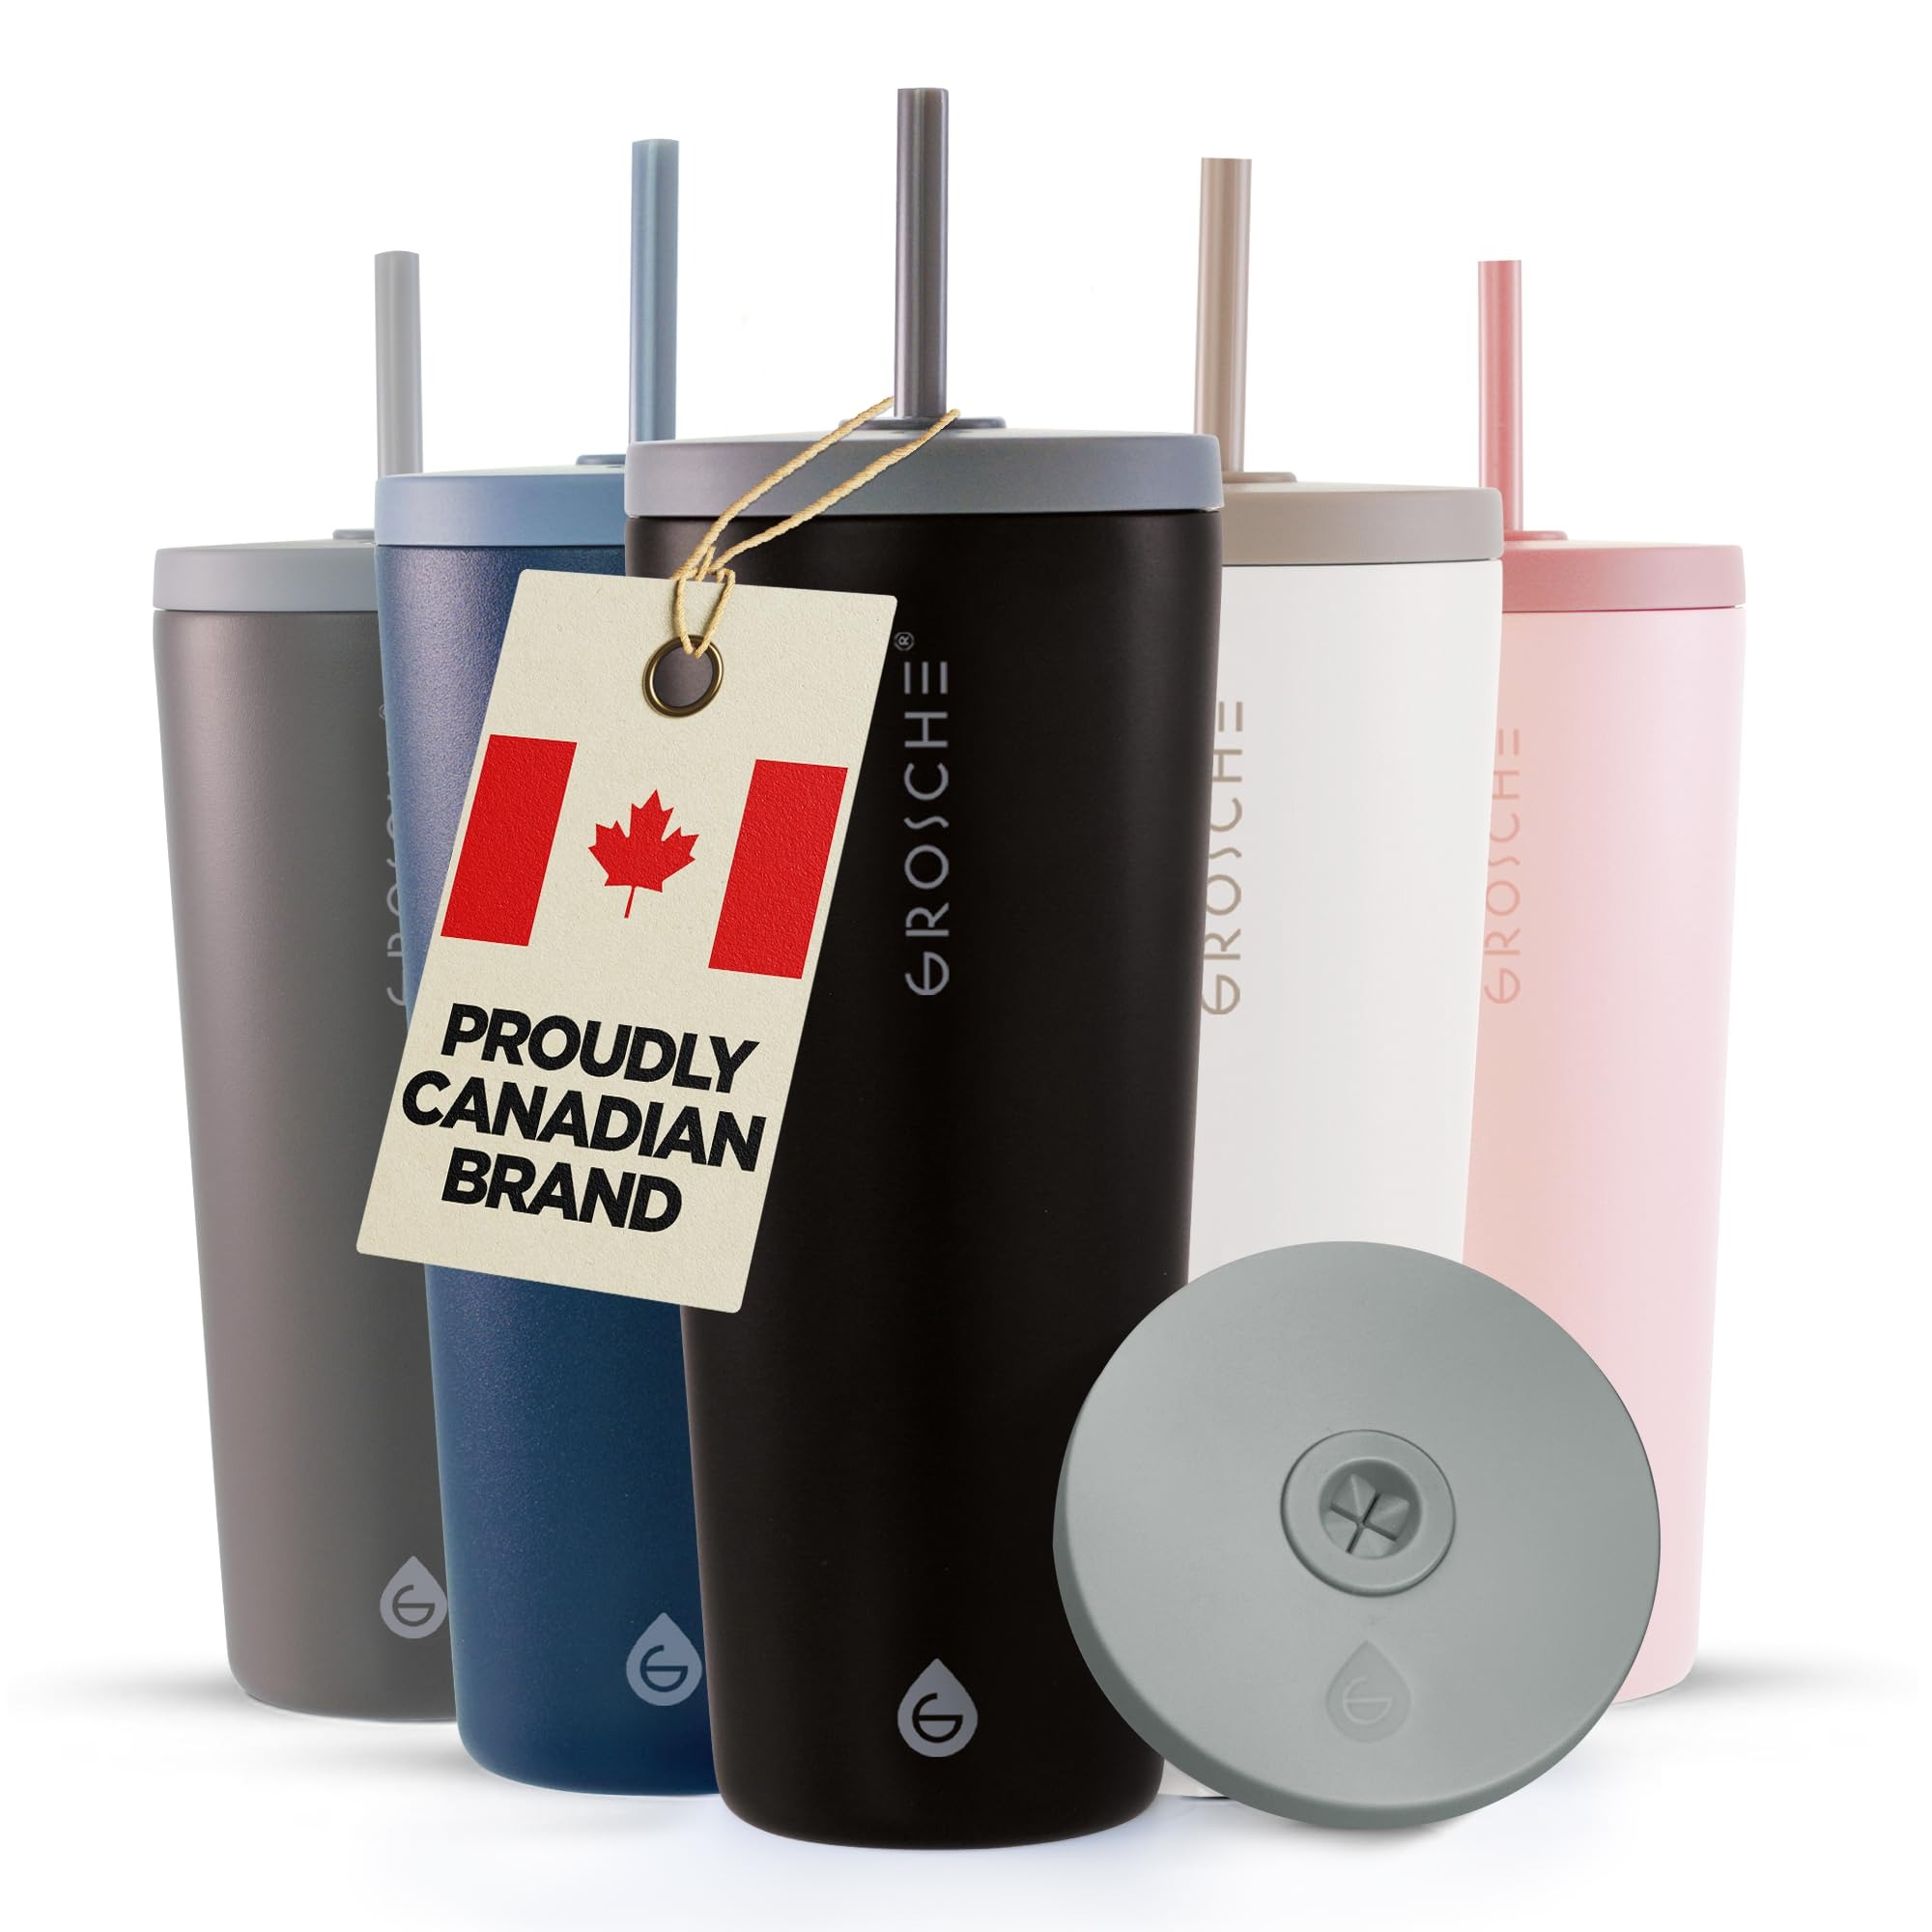
Item Name: GROSCHE Jasper 23oz Tumbler with straw. Extreme Insulation, Classy Design, Built to Last, Insulated Stainless Steel Tumbler with Lid and Straw - Black
Bullet Point 1: All-in-One Hydration Solution: Our insulated water bottle combines the convenience of a water bottle with straw and the sleek design of stainless steel water bottles. Ideal for keeping your iced coffee, iced tea, or smoothie perfectly chilled, it’s the ultimate choice for every beverage.
Bullet Point 2: Versatile and Functional Design: This water bottle features a durable stainless steel construction and a tumbler with lid and straw design, making it perfect for on-the-go use. Whether you’re enjoying a hot coffee travel mug or a refreshing iced coffee cups with lids, this travel water bottle meets all your needs.
Bullet Point 3: Perfect Gift Choice: Looking for teacher gifts or Christmas gifts for women? This cute water bottle is available in vibrant colors like pink water bottle and black water bottle, making it a thoughtful and practical present. It’s also a great option for a water bottle for girls or anyone who loves stylish, functional drinkware.
Bullet Point 4: Eco-Friendly and Reusable: Our reusable water bottle is designed to be a sustainable alternative to disposable options. With its insulated water bottle with straw feature, it’s perfect for sipping on the go, whether you’re enjoying a cold drink from ice coffee cups or a hot beverage in a travel coffee tumbler.
Bullet Point 5: Stay Hydrated in Style: This water bottle combines the functionality of insulated tumblers with the convenience of cups with lids and straws. Perfect for all your hydration needs, from iced coffee and iced tea to daily water intake, it’s a versatile choice for every occasion, including a sleek slim water bottle option.
Product Description: Elevate your beverage experience with our JASPER 23oz Stainless Steel Tumbler, the perfect all-in-one solution for your hydration needs. Crafted from high-quality stainless steel, this iced coffee tumbler combines the best features of a travel coffee mug and a smoothie cup. Whether you're enjoying a steaming hot coffee cup in the morning or a chilled iced coffee cup in the afternoon, this insulated water bottle keeps your drinks at the ideal temperature. Its durable design makes it a superior choice to traditional stainless steel cups and water bottle stainless steel options. Ideal for both everyday use and special occasions, it’s a versatile addition to any drinkware collection, including being a charming girls water bottle. With its stylish and practical features, this water bottle insulated tumbler is the ultimate companion for those who demand both functionality and flair.
Value: 1.0
Unit: Count

Price: 24.99